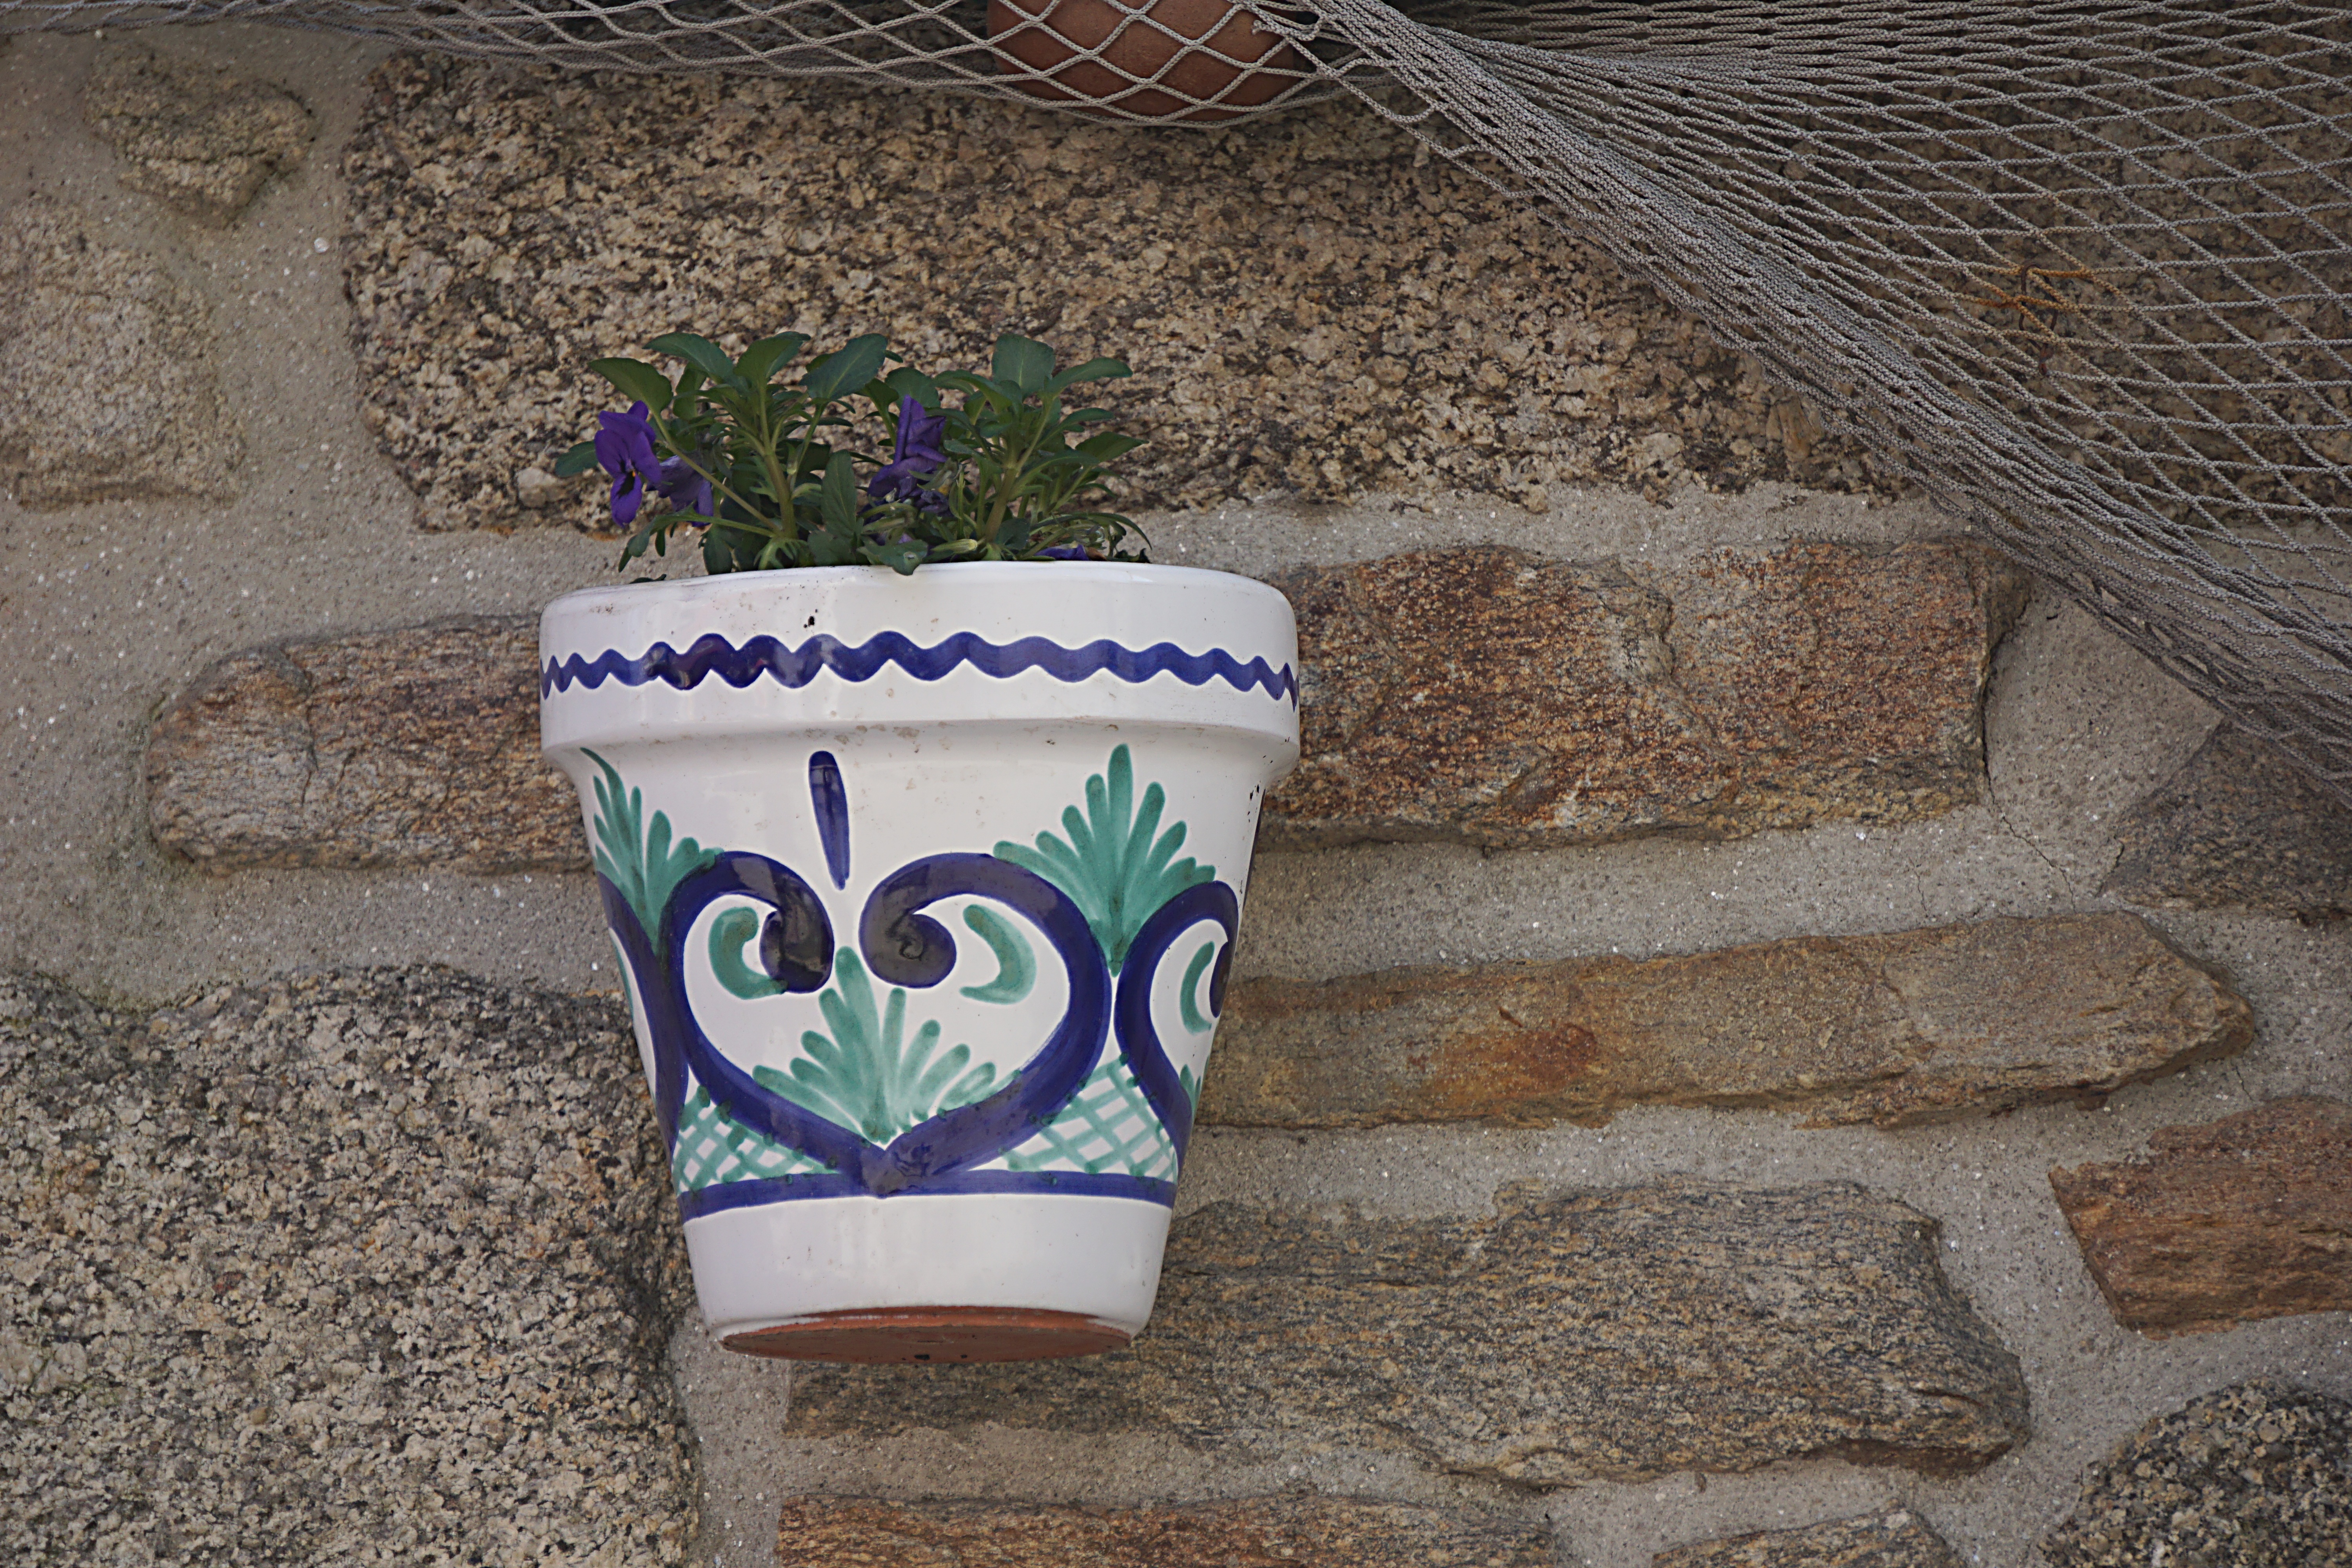
wall, pot, decoration, blue, flowers, flower pot, art, earthenware